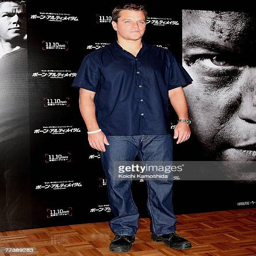
actor attends a photo call to promote his film